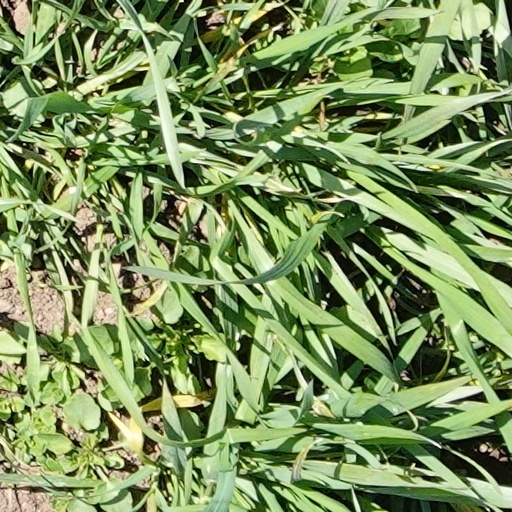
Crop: wheat